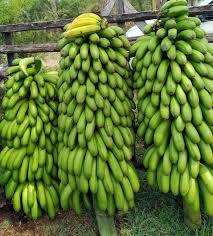
Ndizi yamesimamishwa, yametolewa shambani yanataka kupelekwa sokoni. Hayajaiva mingi ya ndizi hizi kwa vile rangi yake ya kijani kibichi bado inaonekana. Mkulima amezitoa shambani aipeleke sokoni kwa vile kuna watu wanapenda ndizi haijaiva wanataka kuipika.